Bert Stedman

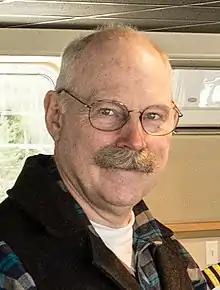
Stedman in 2019

Bert Stedman (born March 6, 1956) is a Republican member of the Alaska Senate. A fourth generation Alaskan, he was born in Anchorage and spent his childhood between Petersburg and Sitka. He was appointed by Governor Frank Murkowski in November 2003 to the Alaska Senate. Stedman currently represents many communities in Southeast Alaska, including Ketchikan, Sitka, Petersburg, Wrangell, and Yakutat.